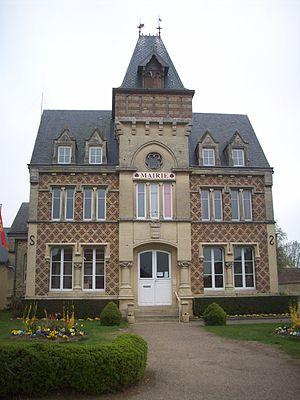
Ancienne mairie d'Écos, mutée en mairie de Vexin-sur-Epte depuis 2017.
Écos est une ancienne commune française, située dans le département de l'Eure en région Normandie, devenue le 1ᵉʳ janvier 2016 une commune déléguée au sein de la commune nouvelle de Vexin-sur-Epte.
Vexin-sur-Epte est une commune nouvelle française, constituée le 1ᵉʳ janvier 2016, par 14 communes membres de la communauté de communes Epte-Vexin-Seine situées dans le département de l'Eure en région Normandie.